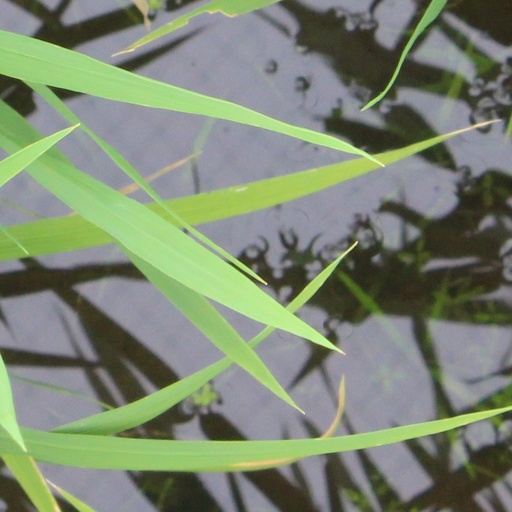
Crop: rice